Rafael López (illustrator and artist)

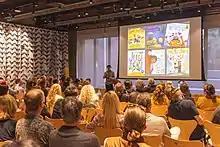
Rafael Lopez speaks at the Mingei Museum.

López envisioned and led the "Urban Art Trail Project" in 1997, that transformed San Diego's East Village with colorful murals, sculptures and art installations and serves as a model of urban renewal that has been implemented in cities around the nation, Australia and Canada. This effort is the subject of the children's book "Maybe Something Beautiful" from Houghton Mifflin Harcourt, illustrated by Rafael López. The book is the recipient of the 2017 Tomás Rivera Book Award for Young Readers. It was also honored by the International Latino Book Awards as best Latino-focused children's picture book. This story celebrates the power of community and reminds readers that a small group of committed individuals can impact meaningful change.